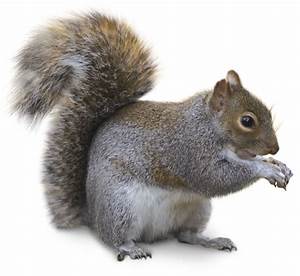
Label: squirrel